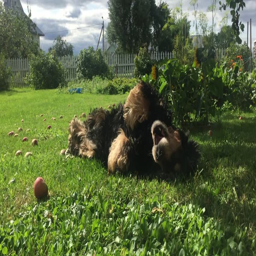
person rolling in the grass by some fallen apples